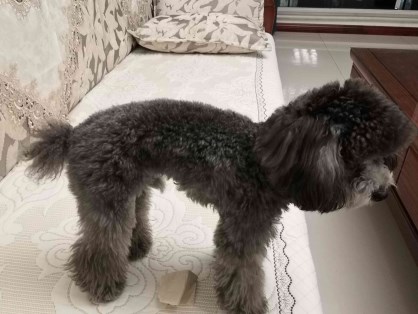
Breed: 7449-n000128-teddy